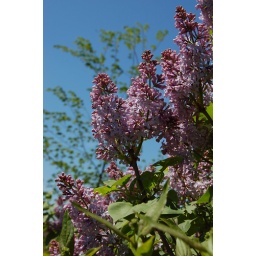
Lilacs against a blue sky